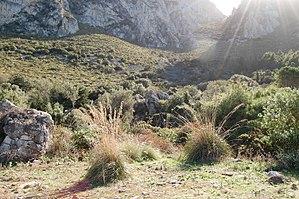
La Réserve naturelle de Capo Gallo est une zone de la Sicile, située au nord de Palerme, et réserve naturelle depuis le 21 juin 2001. Elle est gérée par la région Sicile et est accessible au public depuis le 18 mai 2003, se voulant être la date d'anniversaire de l'ouverture de la première réserve naturelle de Sicile. Durant l'été, la réserve attire beaucoup de touristes et de baigneurs en provenance de Palerme, elle est alors sous la supervision accrue d'une équipe de gardes forestiers.